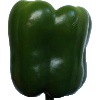
Label: Pepper Green 1